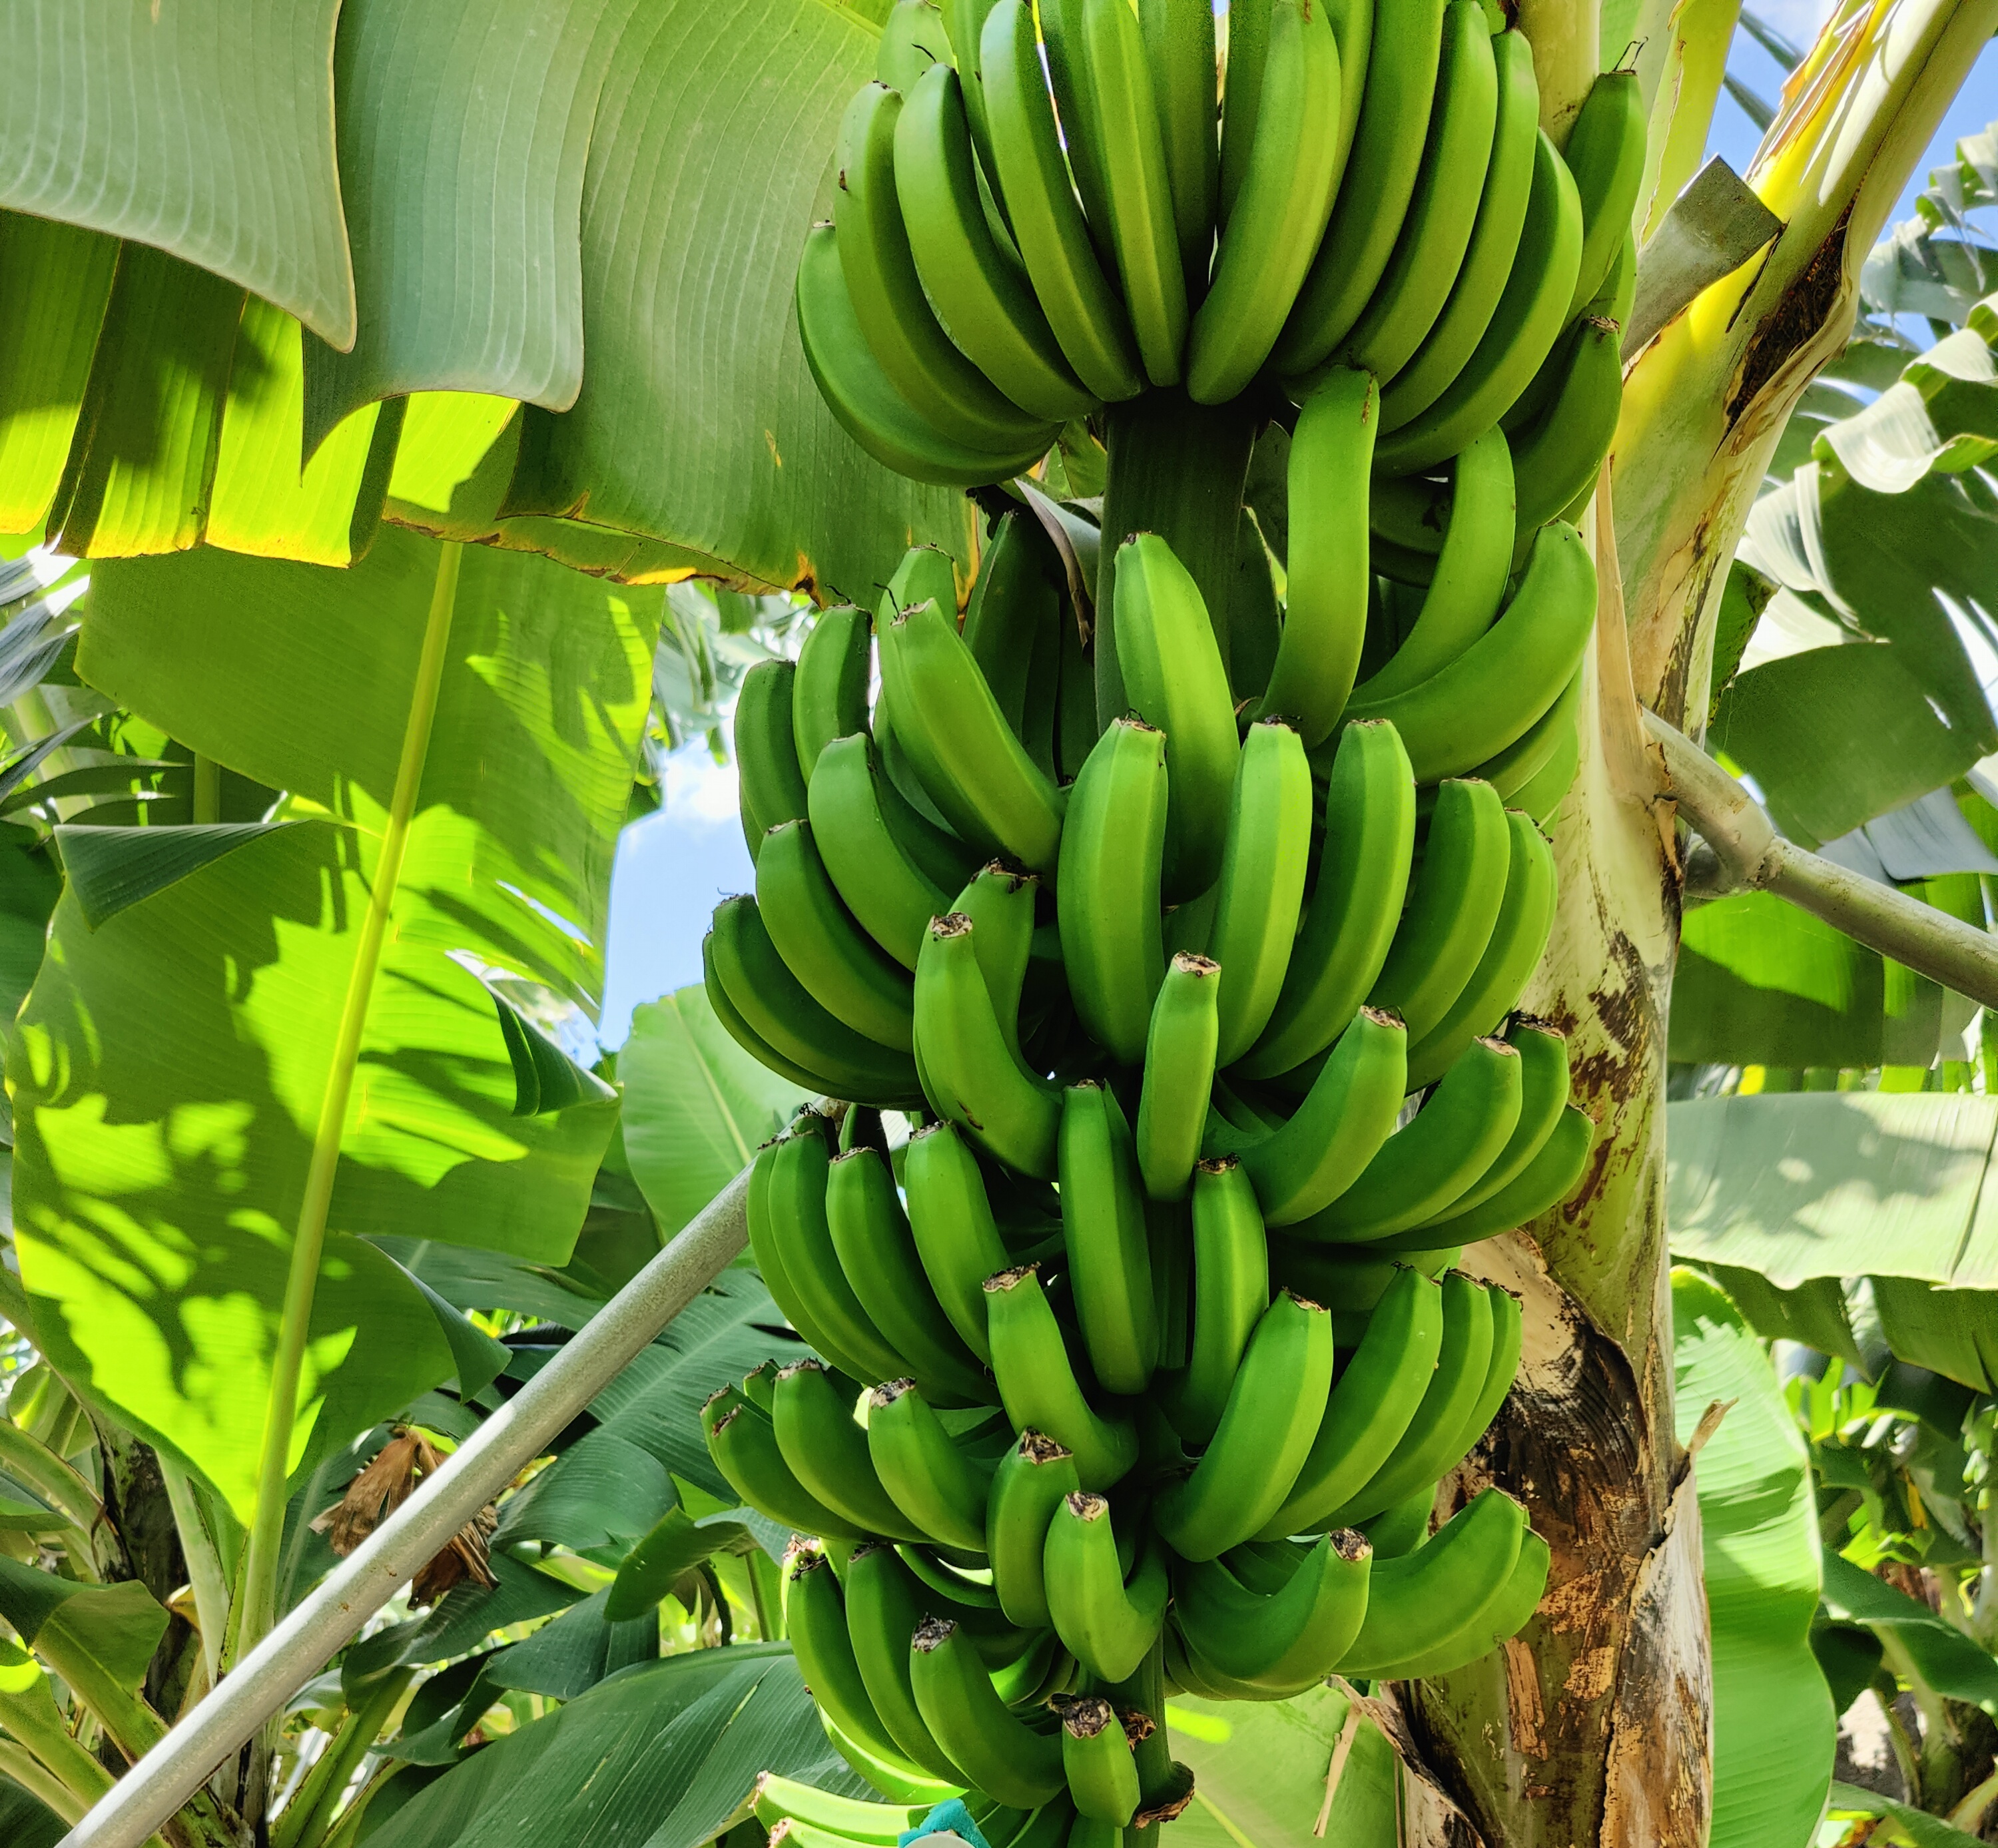
Label: Keep